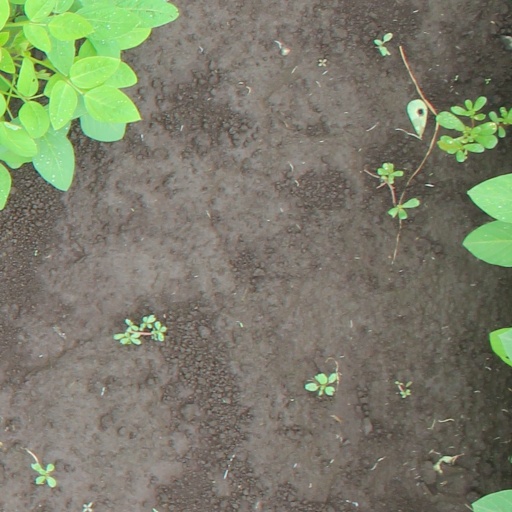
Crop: soybean